Oneworld

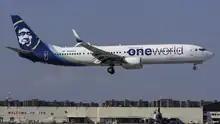
An Alaska Airlines Boeing 737-900 in Oneworld livery

All three of these airline groups — Japan Airlines, Malév and Royal Jordanian — joined as full members and started offering the alliance's full range of services and benefits on 1 April 2007, along with, as Oneworld affiliate members, Japan Airlines' subsidiaries J‑Air, JAL Express, JALways, Japan Asia Airways and Japan Transocean Air, and LAN's subsidiaries LAN Argentina and LAN Ecuador. They expanded the Oneworld network to almost 700 airports in nearly 150 countries served by 9,000 daily departures, carrying around 315 million passengers per year with a fleet of almost 2,500 aircraft, with top-tier frequent flyers able to access 400 airport lounges worldwide.